Renhua County

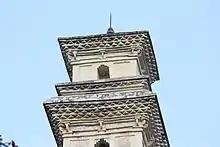
Sixi Temple Tower

Located in , Yunlong Pagoda is a pagoda built between 894 CE and 901 CE, during the Tang dynasty. The pagoda was originally called Xishan Pagoda, but was renamed in the Qing dynasty. Yunlong Pagoda has a rectangular shape, and is five stories in height, with the top reaching high. The length of the first floor is , although higher floors have a smaller area. The pagoda's architecture is distinct to the Tang dynasty.